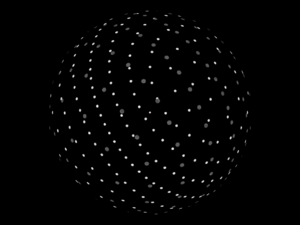
La colonisation de l'espace est un thème majeur de science-fiction, aussi bien en littérature qu'au cinéma, bande dessinée ou en jeux vidéo. Ce qui suit ne prétend pas donner un relevé exhaustif de toutes les œuvres sorties à ce sujet, mais à donner un historique des œuvres considérées parmi les plus innovantes ou les plus connues.
Une sphère de Dyson est une mégastructure hypothétique décrite en 1960 par le physicien et mathématicien américano-britannique Freeman Dyson, dans un court article publié dans la revue Science et intitulé Search for Artificial Stellar Sources of Infrared Radiation. Cette structure d'astro-ingénierie consiste en une sphère de matière, artificielle et creuse, située autour d’une étoile et conçue pour en capturer presque toute l’énergie émise, pour une utilisation industrielle. Dyson nomme également cette structure biosphère artificielle.